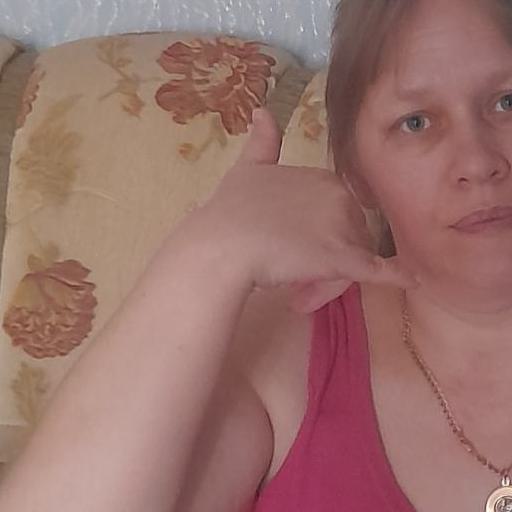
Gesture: call